Château des évêques de Troyes

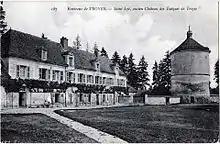
Postcard from early 20th century

The Château des évêques de Troyes (Château of the Bishops of Troyes) is a castle, converted into a "château" in the "commune" of Saint-Lyé in the Aube "département" of France.